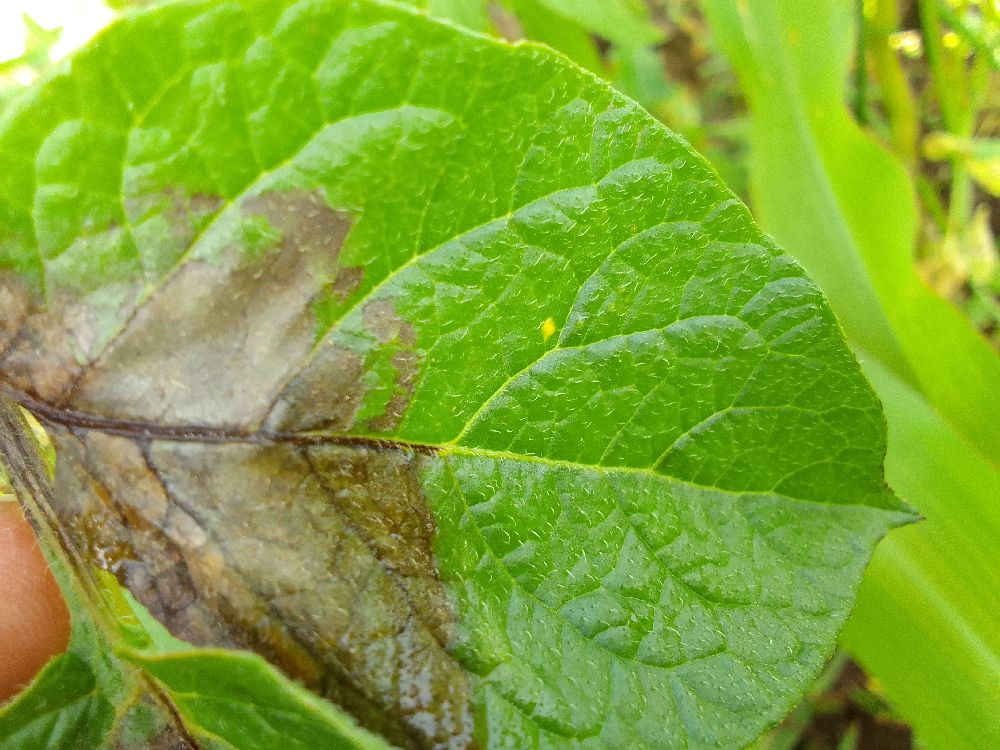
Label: Late blight